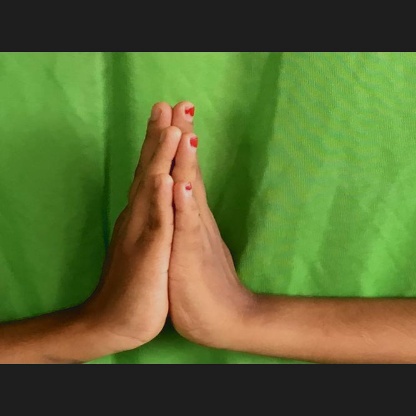
Mudra: Anjali